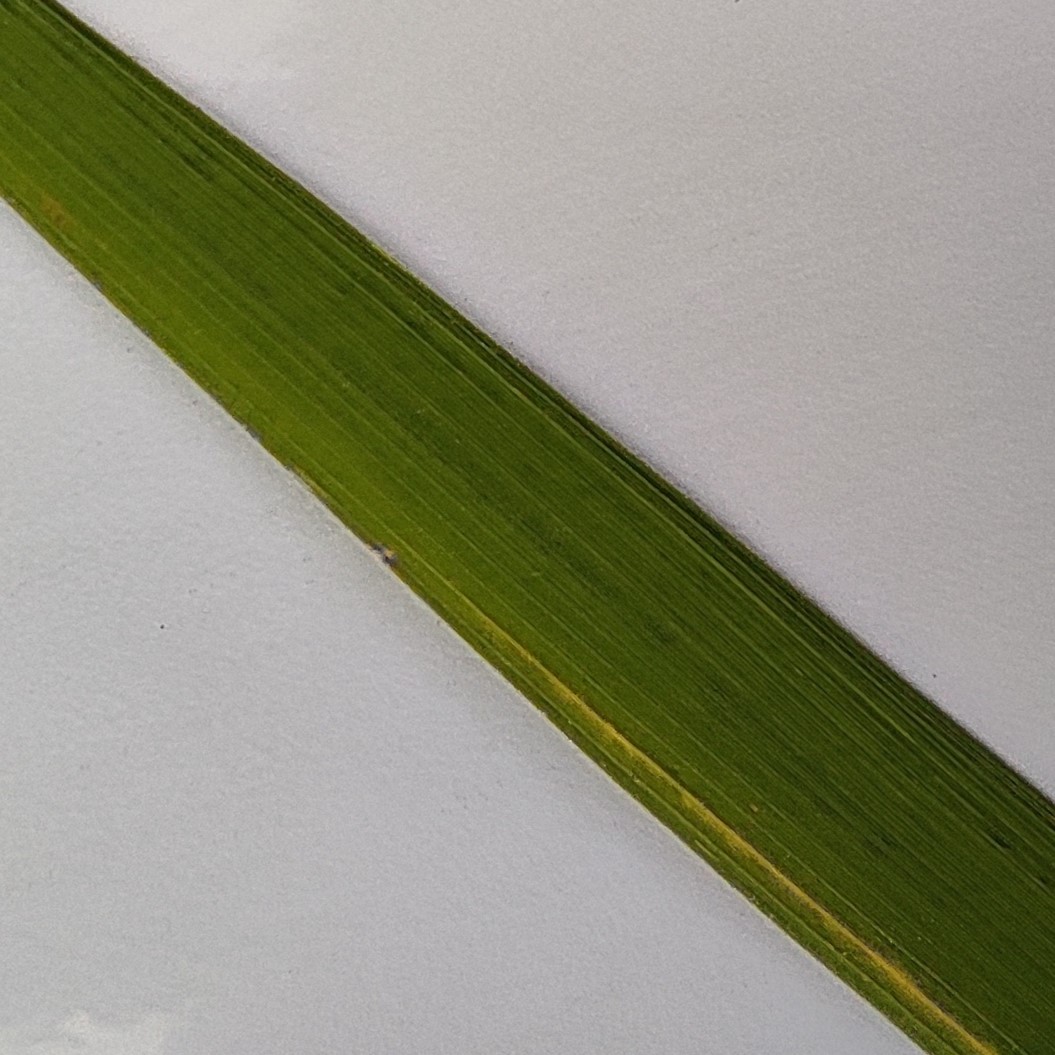
Label: Rice Stripes